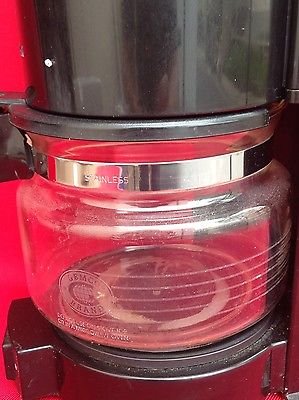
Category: coffee maker